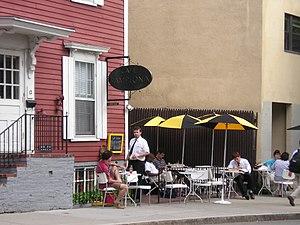
Cambridge est une ville située dans l'État du Massachusetts, aux États-Unis, dans le comté de Middlesex. La ville de Cambridge se trouve dans l'agglomération de Boston, dont elle n'est séparée que par la rivière Charles.
Le Café Pamplona est un café situé au 12 Bow St. à côté de l'intersection entre Bow Street et Arrow Street, près du Harvard Square, à Cambridge, Massachusetts, aux États-Unis. Lors de son ouverture en 1959, il était le seul café du Square. La propriétaire, Josefina Yanguas, affirmait que le café possédait la première machine à espresso de la ville. En bas d'un court escalier extérieur, après une terrasse avec des tables, les clients entrent dans l'intérieur souterrain du café. Le décor autrefois austère comprend de vives lumières jaunes qui font briller les murs de plâtre épais sous un plafond bas, et un sol en échiquier noir et blanc. Le café a survécu aux changements survenus depuis le milieu des années 1980.